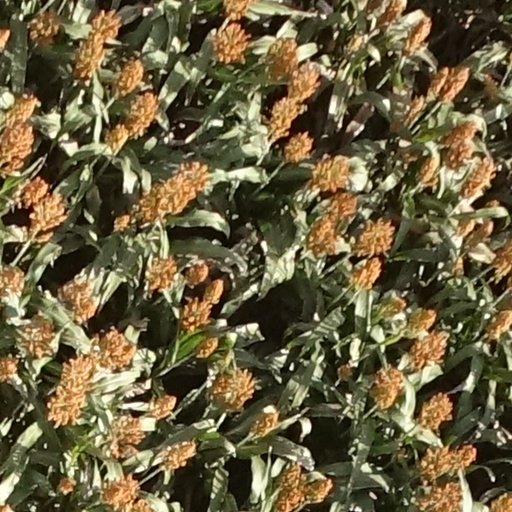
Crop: sorghum